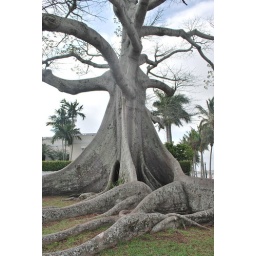
Huge tree off lake trail in Palm Beach, FL